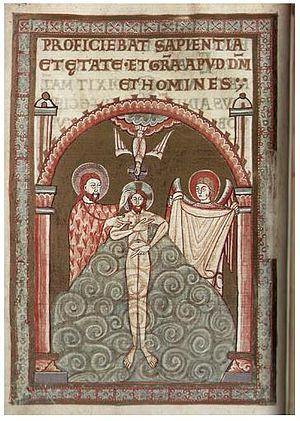
Gniezno est une ville d'environ 70 000 habitants située dans le Centre-Ouest de la Pologne, à une cinquantaine de kilomètres au nord-est de Poznań. L'une des premières place forte de la dynastie des Piast, Gniezno devient la première capitale de la Pologne au Xᵉ siècle, et est resté tout au long de l'histoire du pays une ville de premier plan. Premier archevêché polonais, ce chef-lieu de district fait partie de la voïvodie de Grande-Pologne.
Le baptême du Christ est un des épisodes de la vie du Christ : son baptême dans le Jourdain par Jean le Baptiste. Il est relaté dans les trois Évangiles synoptiques.